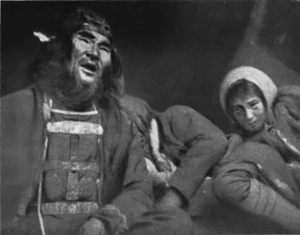
Ketere
Ketisk shaman, 1914.
Ketere er et folk i Sibirien, der taler ketisk. I det Russiske Kejserrige blev de kaldt for Ostjakker, hvilket var en fælles benævnelse på forskellige etniske grupper, der talte sprog tilhørende flere sprogfamilier. Senere blev de kendt som Jenisej-ostjakker, fordi de beboede det mellemste og sydlige område omkring floden Jenisej i Krasnojarsk kraj i Rusland. De moderne ketere beboede området øst for flodens mellemste del før, de blev politisk assimilerede af Rusland fra 1600-tallet og frem efter.